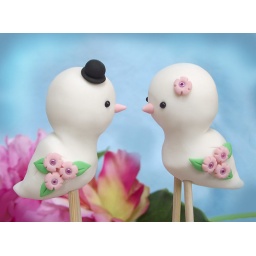
Personalized in pink Love birds wedding cake toppers